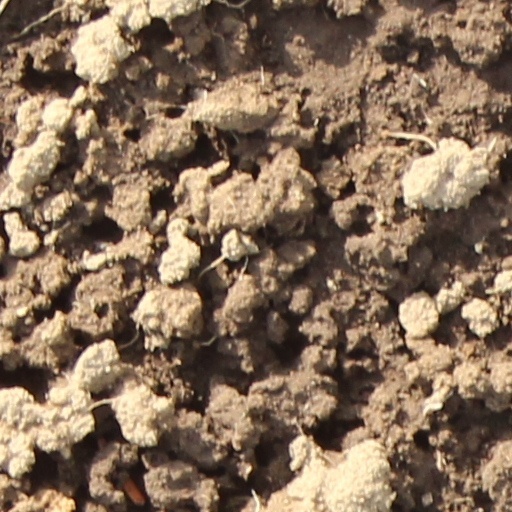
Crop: wheat